Defence of the Realm

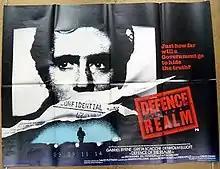
Theatrical release poster

Defence of the Realm is a 1986 British political thriller film directed by David Drury, starring Gabriel Byrne, Greta Scacchi, and Denholm Elliott, with Robbie Coltrane in a minor role.